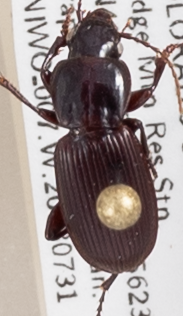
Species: Pterostichus restrictus
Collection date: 2018-07-31
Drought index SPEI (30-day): -0.556
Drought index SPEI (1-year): -0.62
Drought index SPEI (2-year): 0.23